Anton Dreher

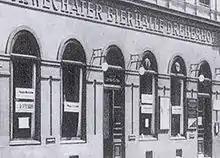
The Dreher Etablissement', opened 1859.

Among his three sons, Anton Dreher Jr. entrusted Jenő with the management of the Kőbánya brewery, which became a corporation in 1907 under the name ""Dreher Antal Kőbányai Serfőzdéje,"" and was a market leader until World War I. The Dreher family business became a corporation in 1905 and the Hungarian company became independent of the mother company in 1907. Jenő Dreher continued to buy shares of his competitors, Haggenmacher Kőbánya and Budafoki Rt., Barber and Klusemann Brewery and the First Hungarian Brewery Corporation (founded in 1867).